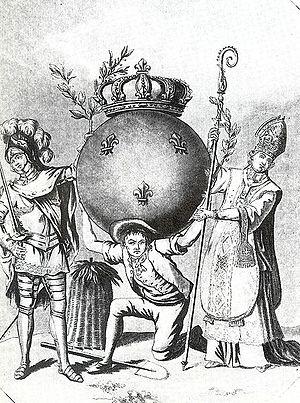
Représentation des trois ordres de la société française avant la Révolution française, le clergé, la noblesse et le peuple, qui supporte toute la charge.